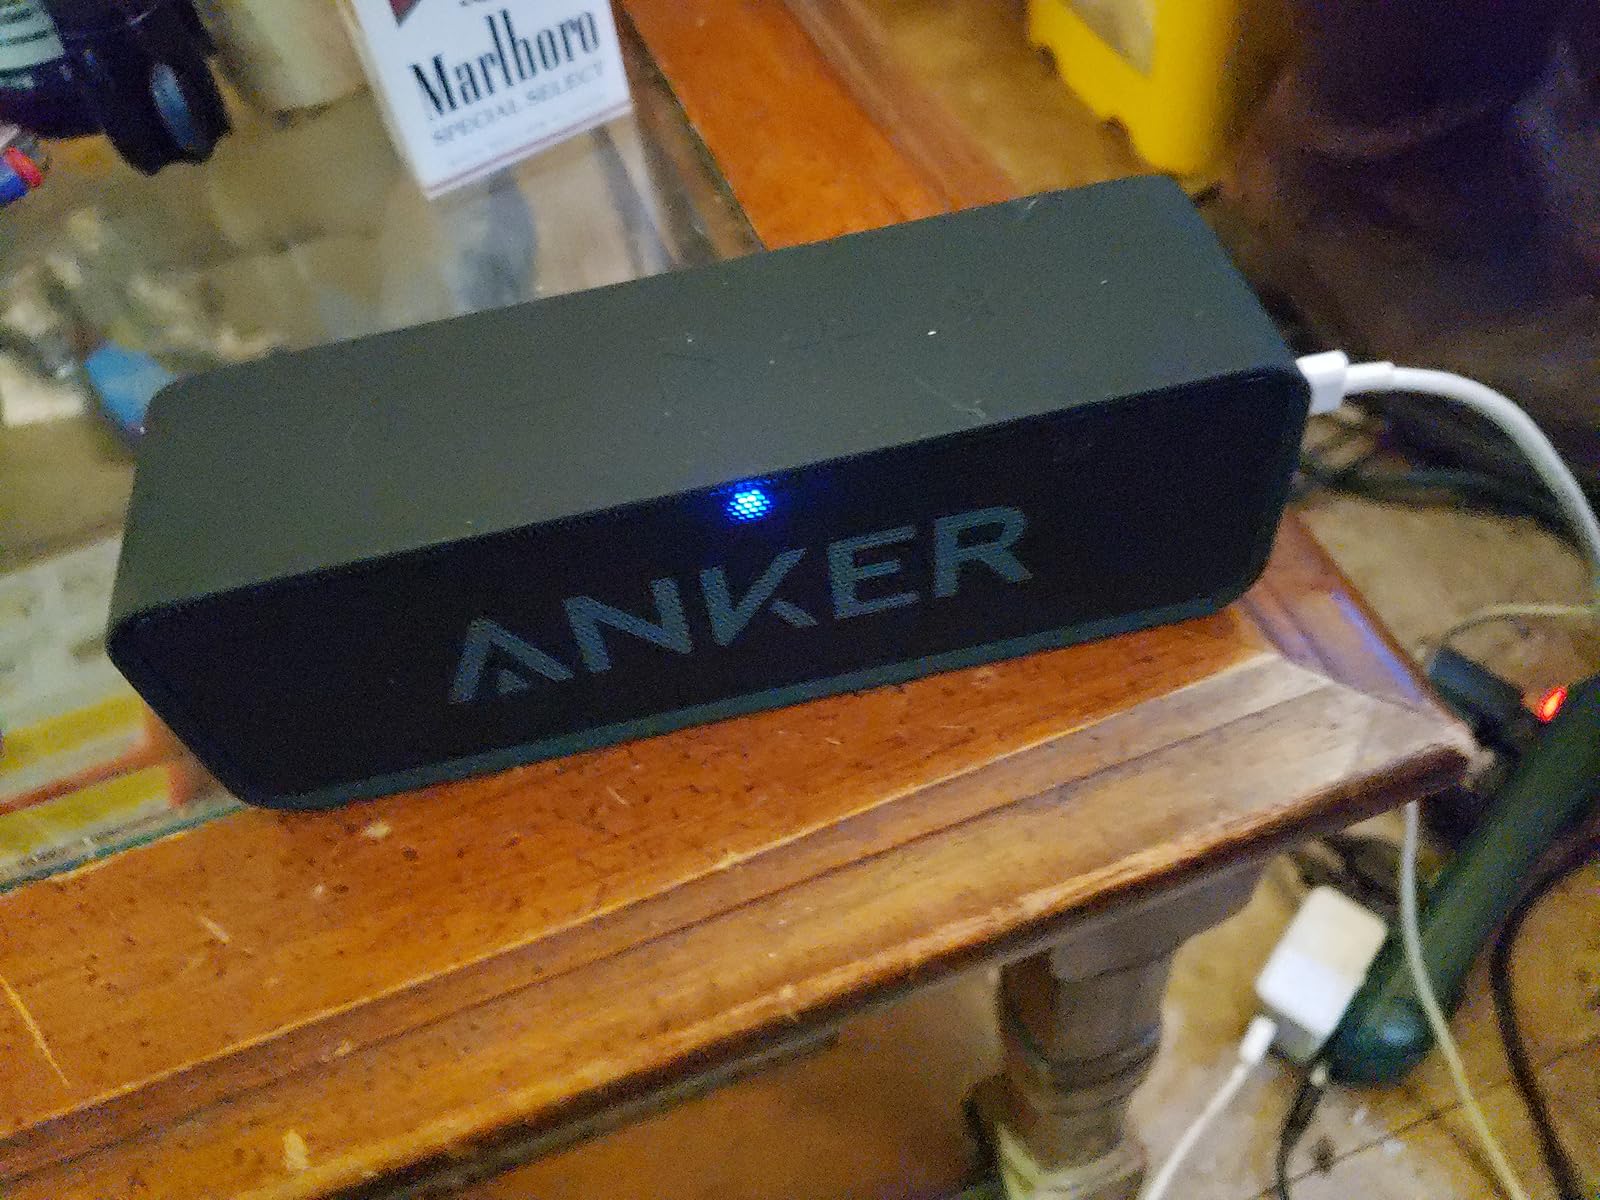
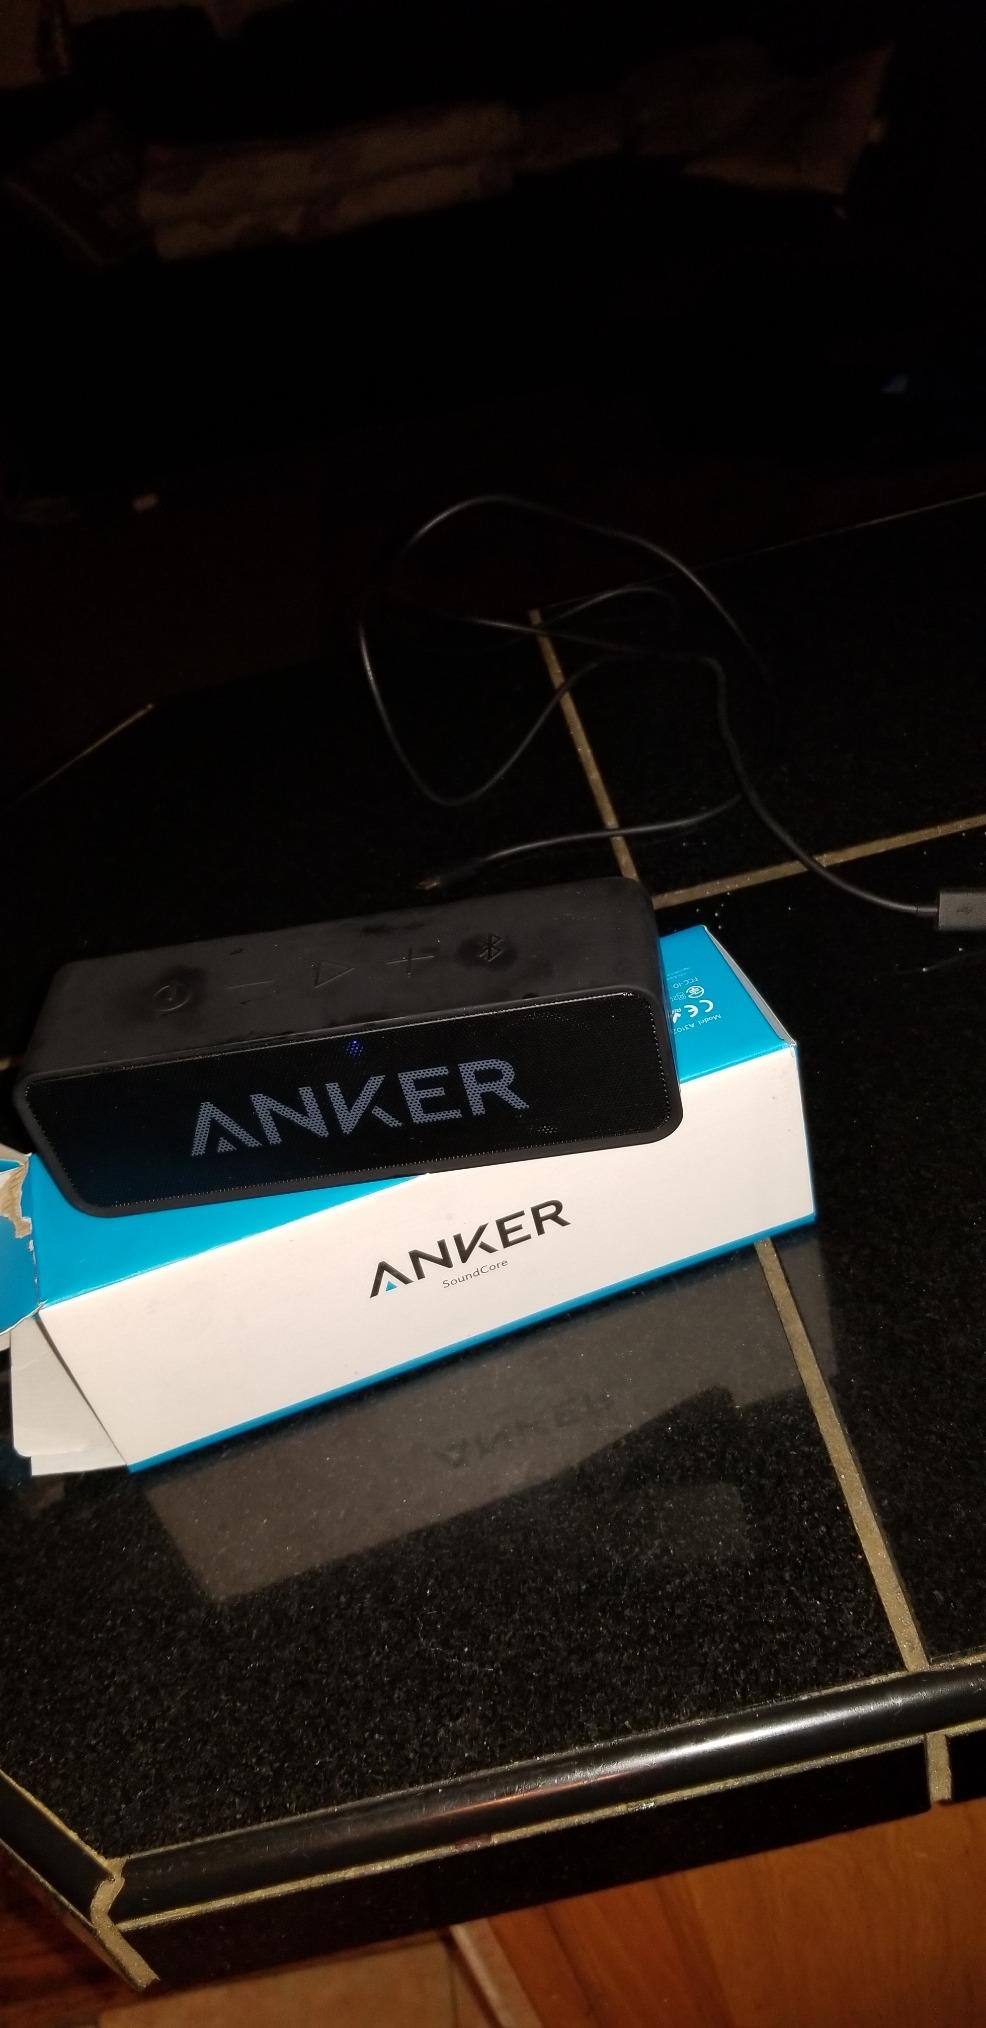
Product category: speaker
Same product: yes